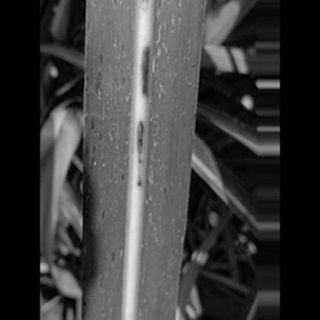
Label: sugarcane_rust